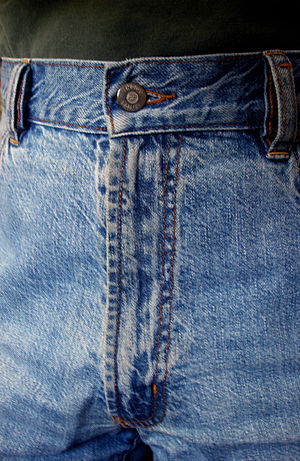
Gylp
Lukket gylp i et par jeans.
En gylp på tøj er stykke klæde, der dækker en åbning der bruger en lynlås, velcro eller knapper til at lukke. Ordet bruges almindeligvis om den lille åbning over lysken i et par bukser, shorts eller andre klæder. Den bruges også på overfrakker, hvor et lignende design bruges til at dække en række knapper. Dette er almindeligt på enkeltradede frakker som chesterfield og covertcoats.